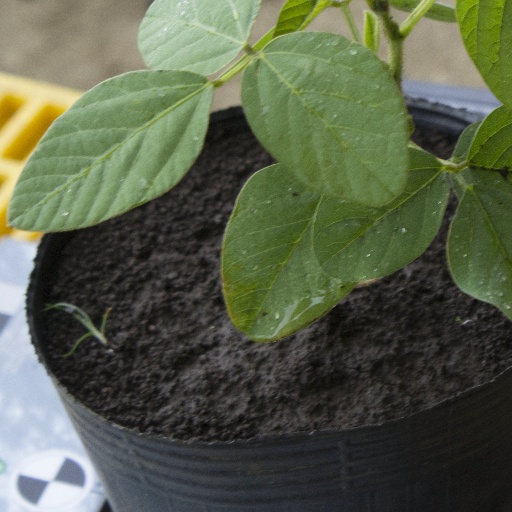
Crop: soybean